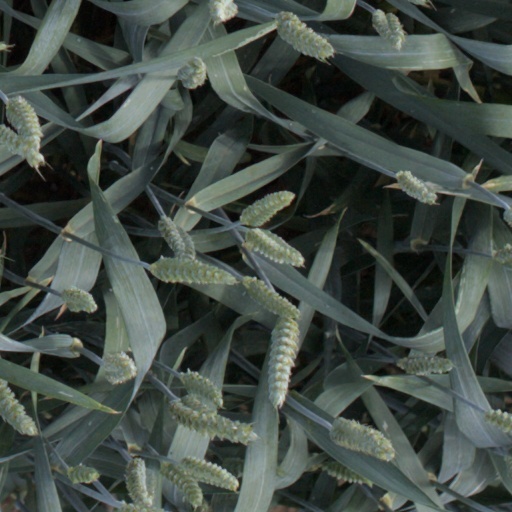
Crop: wheat